Students Harness Aid for the Relief of the Elderly

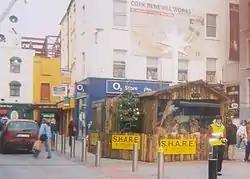
The new Crib in Daunt Square, in 2006.

In 1970, SHARE was founded when a group of 12 students erected a makeshift crib on St. Patrick's Street and fasted for thirty hours to attract attention to the plight of the elderly. At first they aimed to help the elderly by renovating the "depressing attic rooms and tiny basement flats," until the uncaring landlords increased the rent. The students obtained the support of the civic leaders at the time for their project, getting "free land in key areas of the city," and were then "faced with challenge of fundraising and ensuring homes for the elderly were built." Through their work, they had sufficient funds by 1975 to begin building the first SHARE Complex.